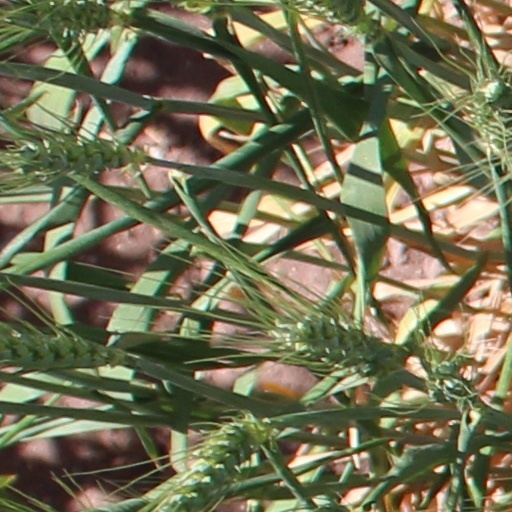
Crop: wheat